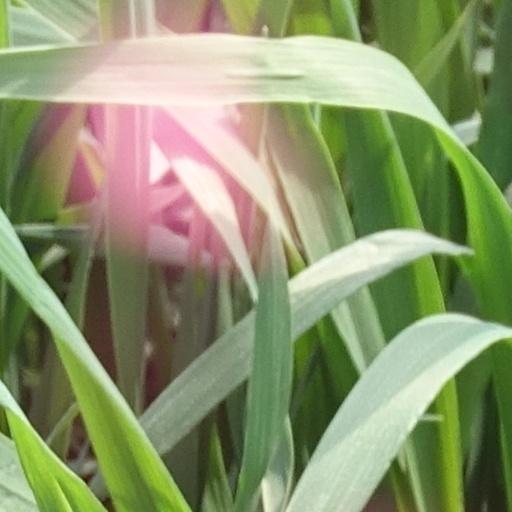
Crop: wheat